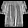
Label: Shirt